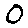
Label: 0